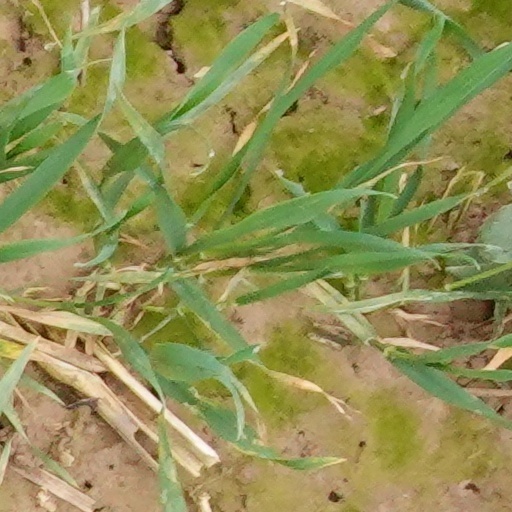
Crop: wheat